John Hanning Speke

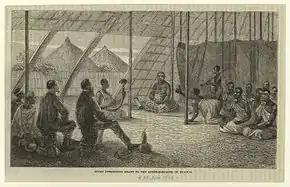
Speke introduces Grant to the Queen-Dowager of Buganda

Local Church Missionary Society records indicate that Speke fathered a daughter whilst staying at the court of Muteesa I the Kabaka (or King) of Buganda. Whilst staying at the court Speke was given two girls aged about 12 and 18 from the entourage of the Queen Mother. Speke appears to have had sexual relations with both of them, before handing over the youngest (whom he named 'Kahala') to another man. Speke fell in love with the elder girl, 'Meri', according to his diaries (which were redacted when they were published as books later). While Meri proved loyal to Speke and fulfilled her task at being a "wife" to him as commanded by the Queen Mother, Speke was distressed because he thought she had no love or deep attachment to him. He "divorced her on the spot" in April 1862 after she defied his orders regarding the sacrifice of a goat. Whilst Meri visited Speke several times after this incident, the couple did not reconcile. Speke claimed to have tried to arrange a better relationship for Meri with another man, without success it seems.